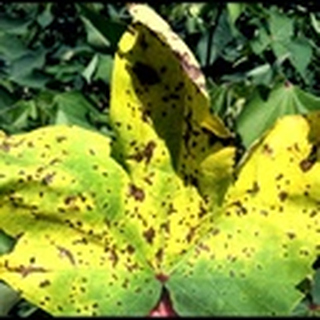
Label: cotton_bacterial_blight